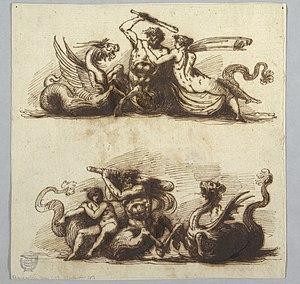
Les ichtyocentaures, ou ichthyocentaures, étaient des divinités marines centauriennes évoqués à la fin de la mythologie grecque poétique. Ils possèdent un corps d’homme, des pattes avant de cheval et une queue de poisson. En outre, ils utilisèrent des trompes en pince de homard. Ils étaient aussi les demi-frères de Chiron, et les fils de Poséidon et de la nymphe marine Amphitrite.